SOKO Kitzbühel

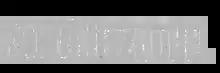
Series logo

SOKO Kitzbühel is an Austrian television series produced by ORF in collaboration with the German network ZDF. It is the third spin-off of the German crime series "SOKO 5113" ("SOKO München" since 2015), launched in 1978. The show, which debuted on 15 November 2001 in Austria and 7 January 2003 in Germany, is set in the Tyrolean tourist centre of Kitzbühel. The last episode aired on 14 December 2021. "SOKO" is an abbreviation of the German word "Sonderkommission", which means "special investigative team".